Dudleya verityi

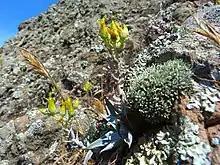
Growing with lichen.

Botanist Kei M. Nakai later segregated the population by describing it as a species in its own right. He also noted the similarity of the flower morphology to nearby "Dudleya cymosa", particularly of the subspecies "ovatifolia". He hypothesized that "D. verityi" could have potentially emerged from a past hybridization event between ancestral "D. cymosa" and "D. caespitosa" populations, as this species has the floral characteristics of "D. cymosa" but the vegetative morphology of "D. caespitosa". Nakai also noted the existence of hybrids between "Dudleya blochmaniae" and this species.